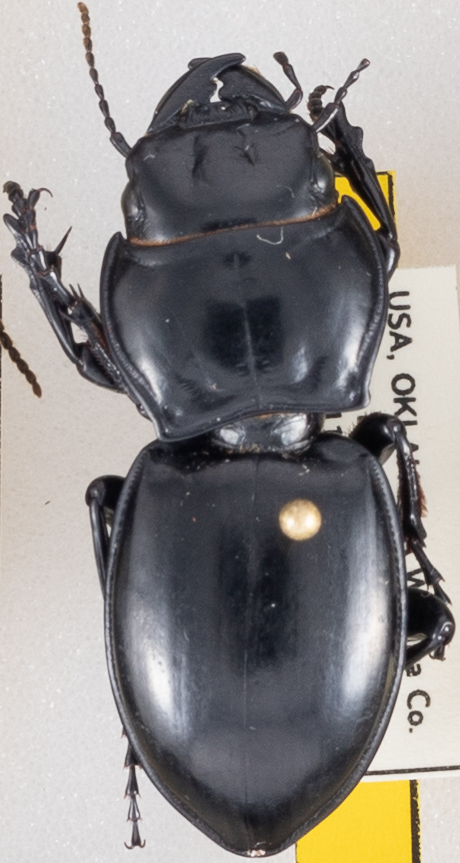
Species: Pasimachus californicus
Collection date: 2021-10-06
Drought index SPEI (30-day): -1.642
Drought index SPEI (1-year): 0.32
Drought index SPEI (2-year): -0.334